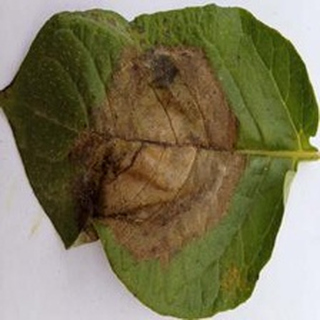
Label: potato_late_blight